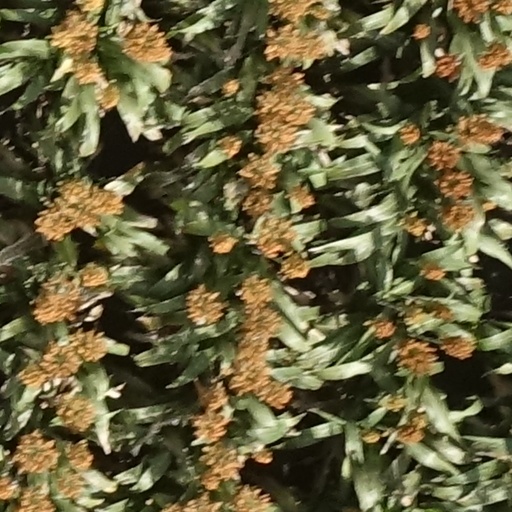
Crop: sorghum